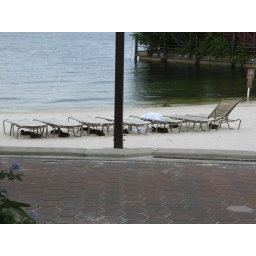
At first I thought someone left their shoes under the chairs. Even the ducks are in the shade.